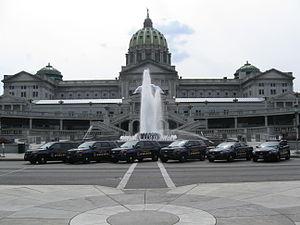
Le Capitole des États-Unis est le bâtiment qui sert de siège au Congrès, le pouvoir législatif des États-Unis. Il est situé dans la capitale fédérale, Washington, D.C. La construction de style néoclassique commence en 1793 et s'achève en 1812. Il est constitué d'un dôme et de deux ailes. L’aile nord est le siège du Sénat et l’aile sud est celle de la Chambre des représentants.